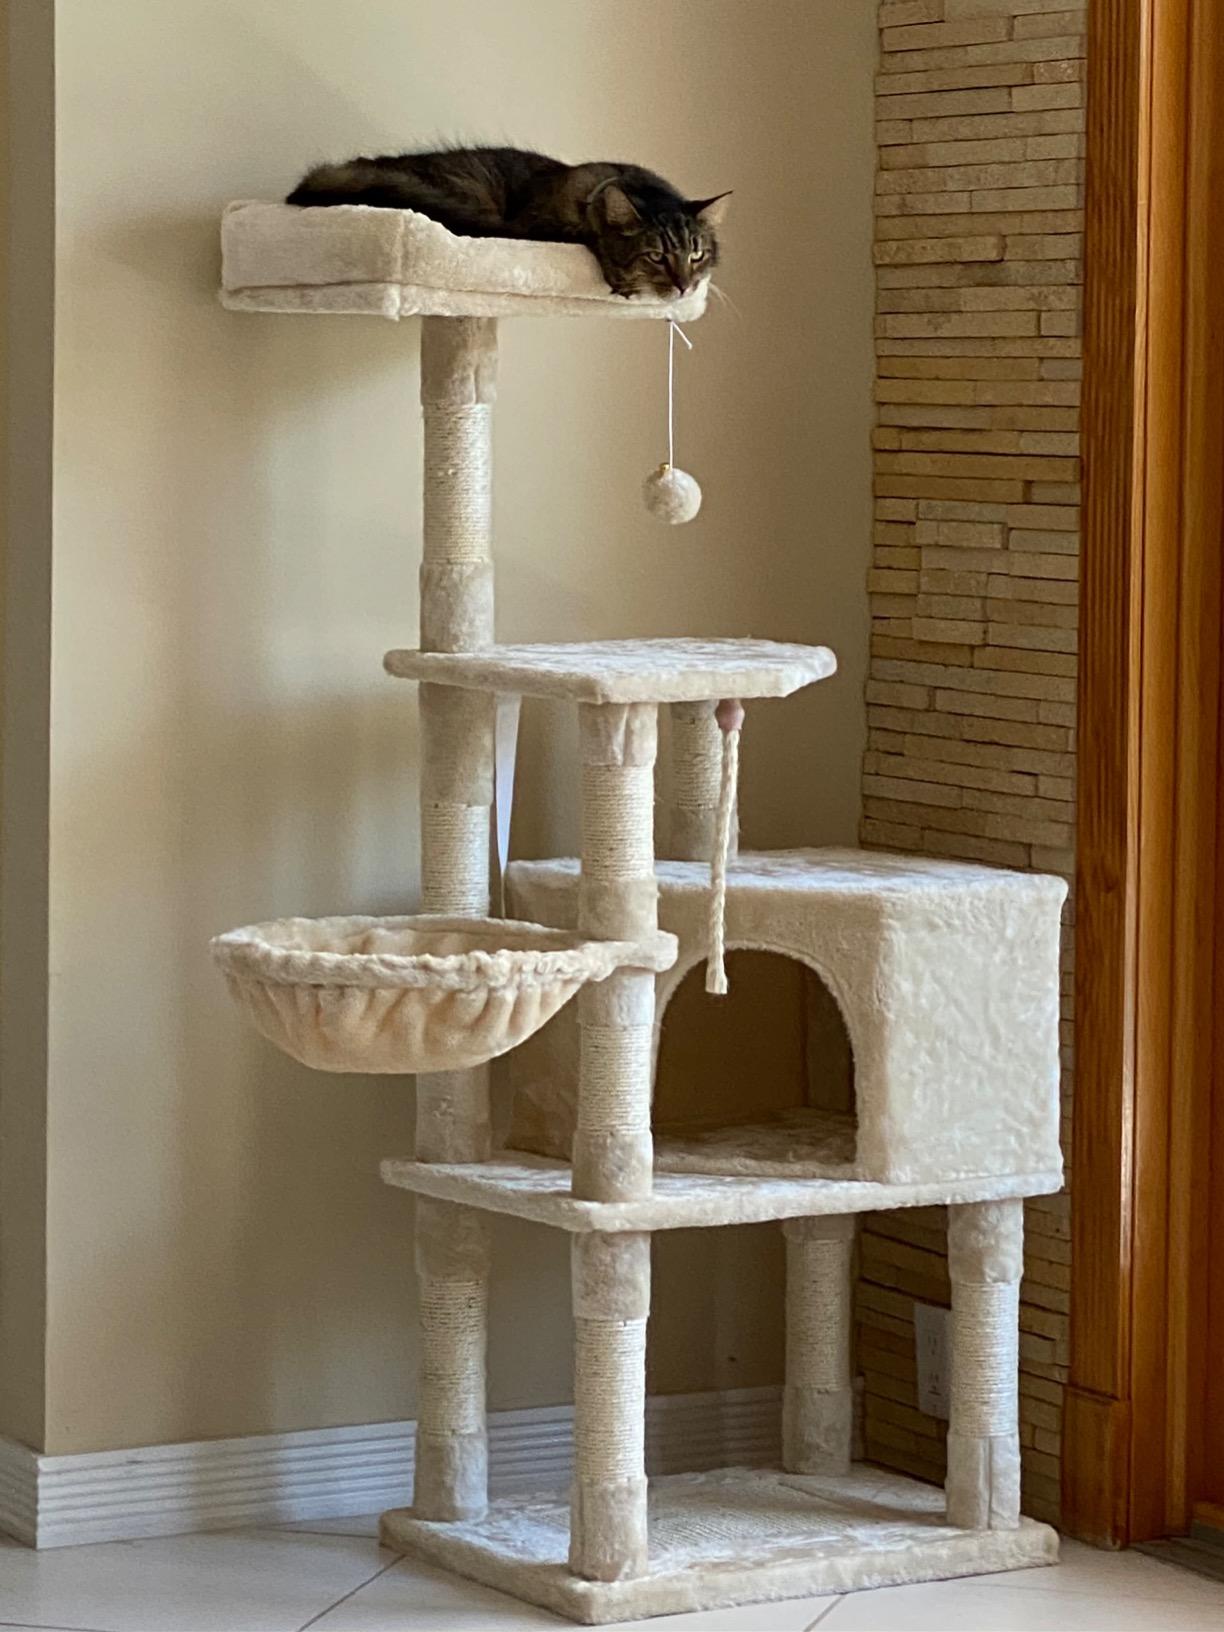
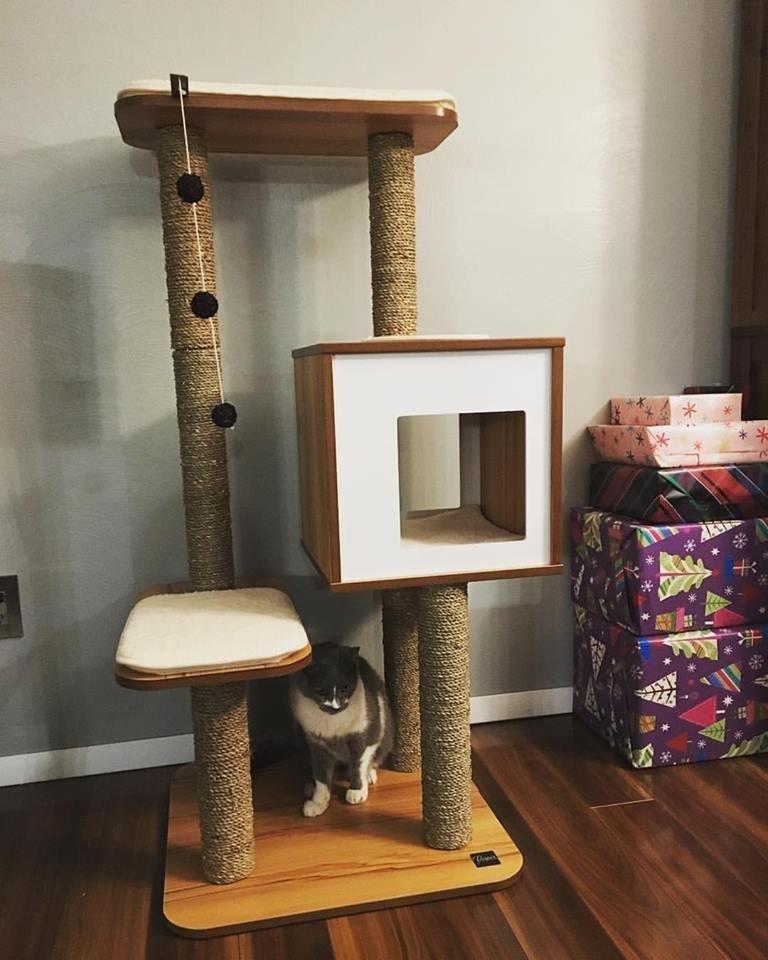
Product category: items_cat tree
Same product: no